Ivo Crapp

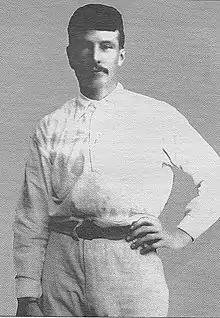
Ivo Crapp during his umpiring career

Henry "Harry" Crapp (1872 – 21 January 1924), commonly known as Ivo Crapp, was a leading Australian rules football field umpire in the Victorian Football League (VFL) at its formation in the 1890s, and with the West Australian Football League across the late 1900s and early 1910s.